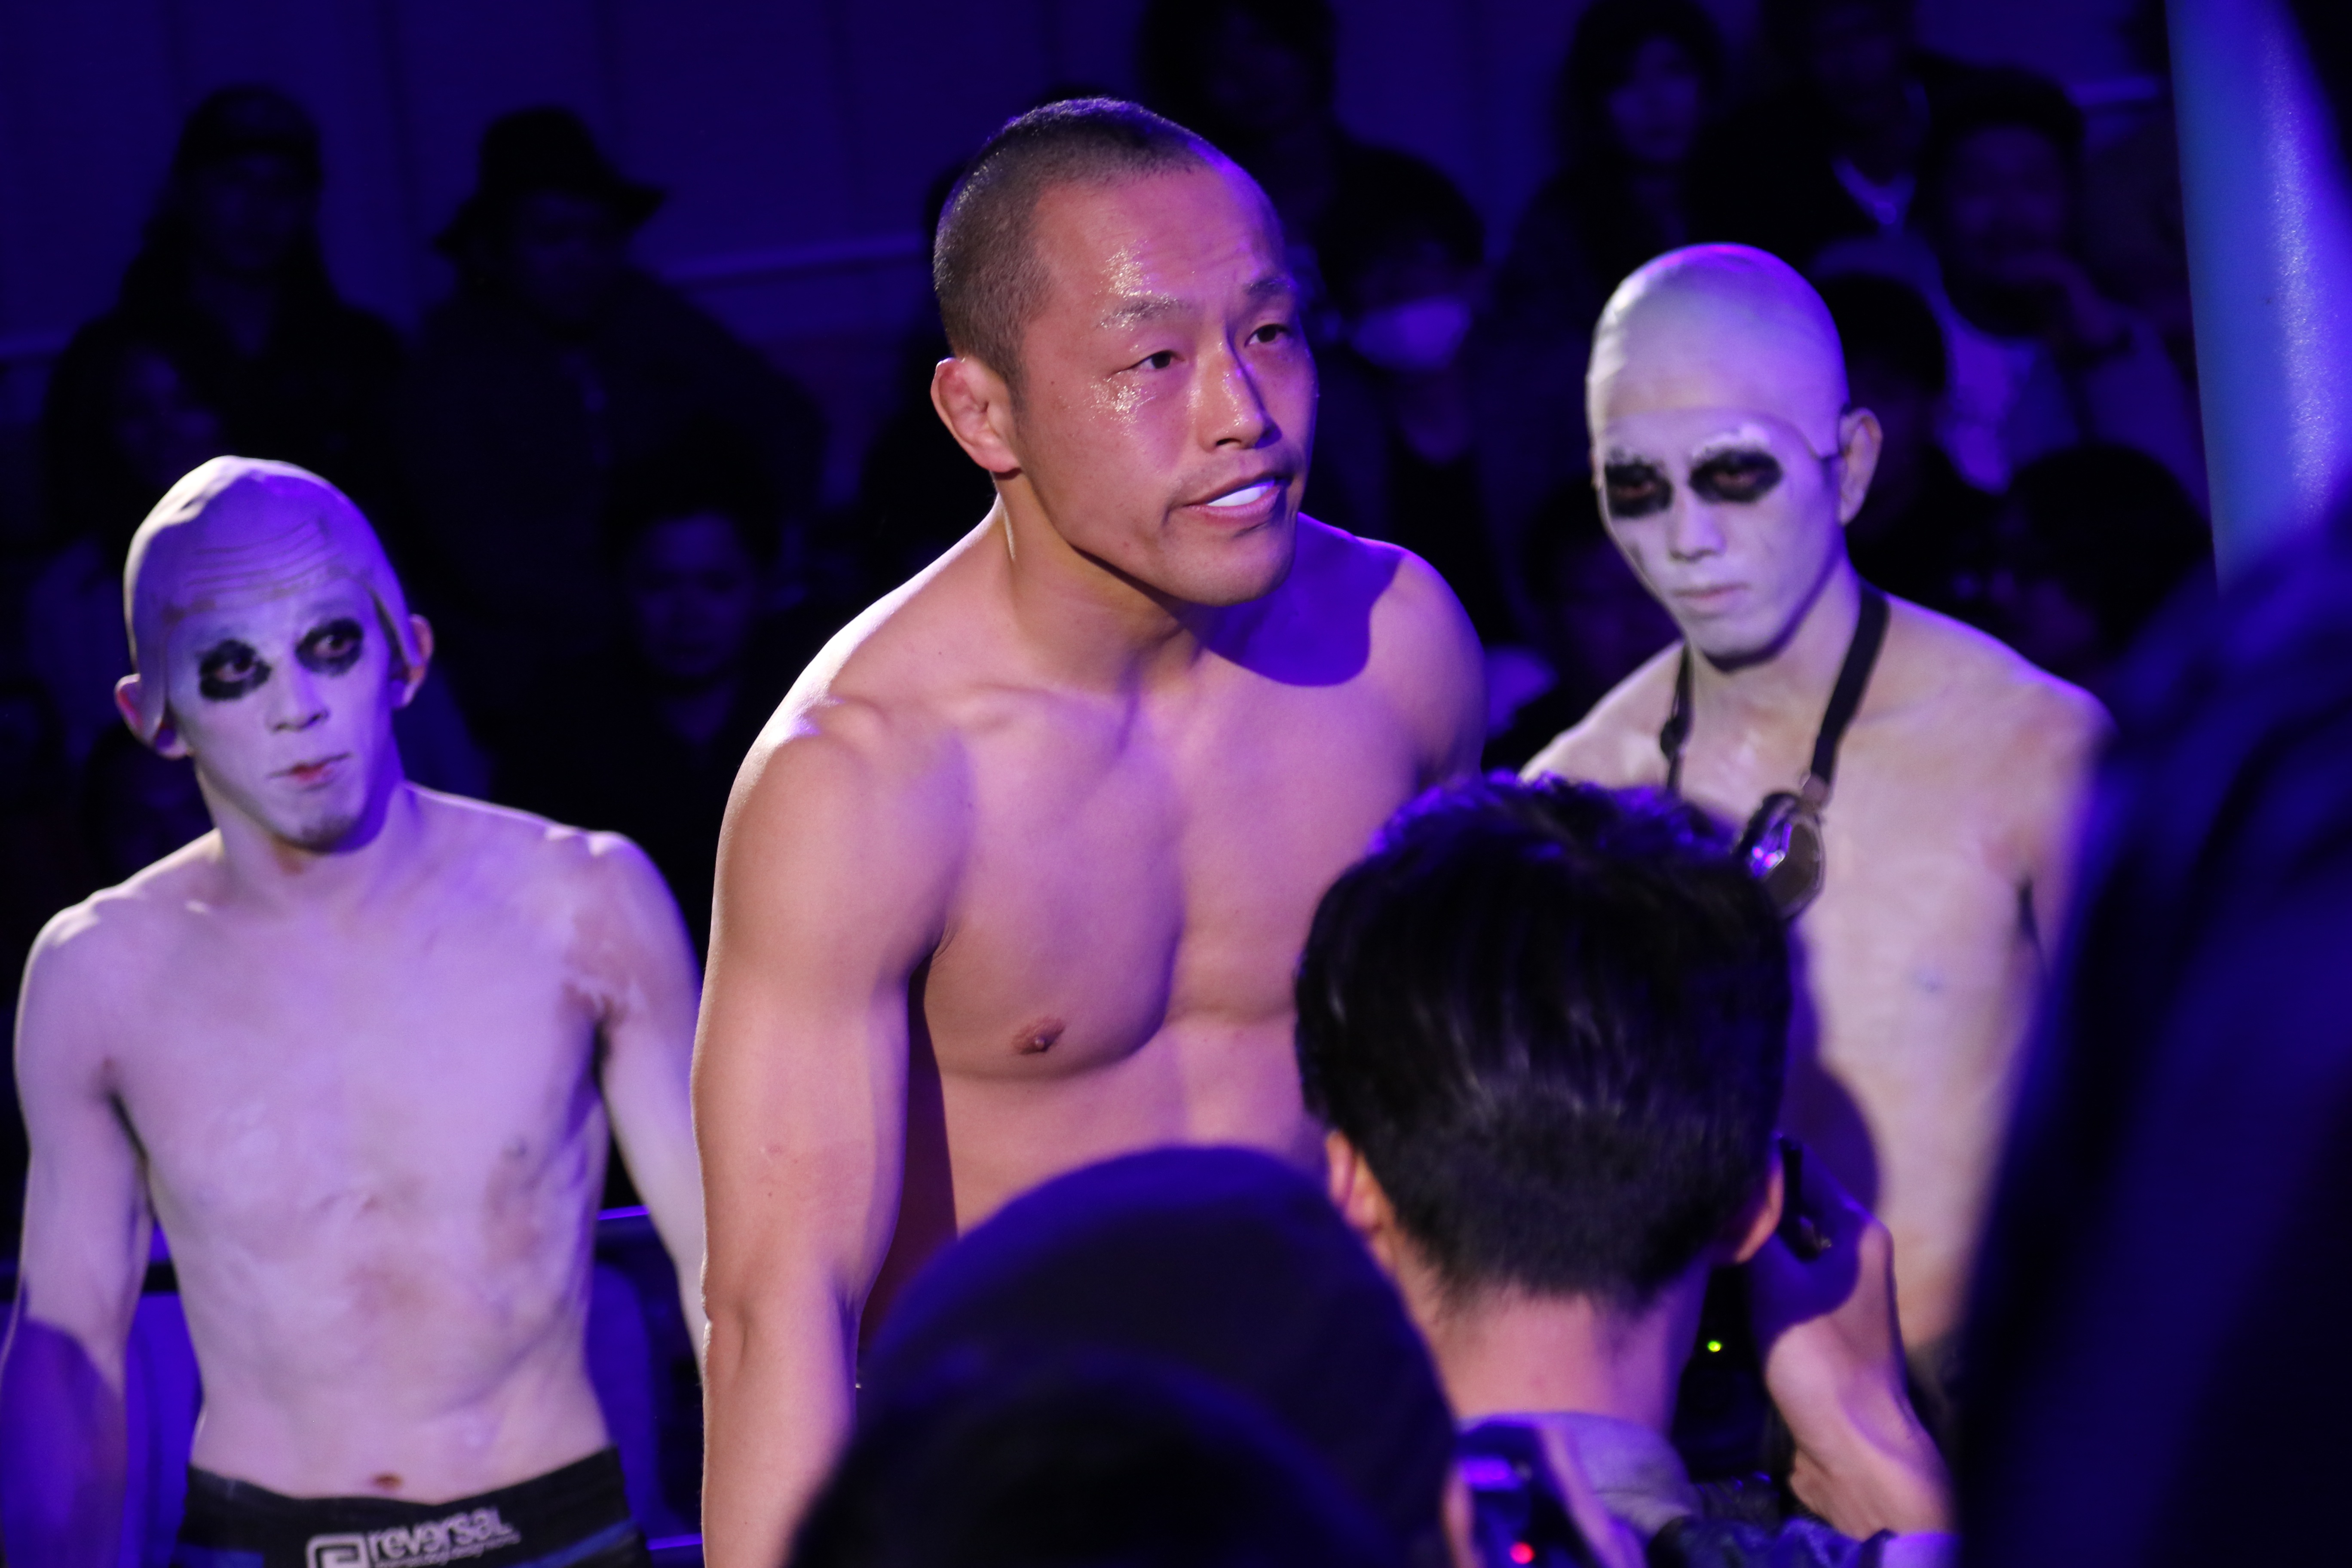
sport, audience, japan, muscle, shooting, mixed, combat, nightclub, mixed martial arts, mma, hit, musical theatre, ring for boxing